Explorer Scouts (The Scout Association)

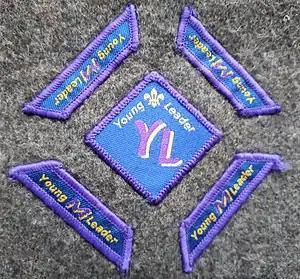
Badges from the Young Leader scheme – a design used from 2002 until 2015

Young Leaders are Explorer Scouts who choose to provide leadership in Beaver Scout Colonies, Cub Scout Packs or Scout Troops alongside adult volunteers as a part of the leadership team. Training of Young Leaders is achieved through eleven lettered modules covering the necessary skills to play an active part of the leadership team, with members challenged to apply what they have learned through four 'missions' in their sections.